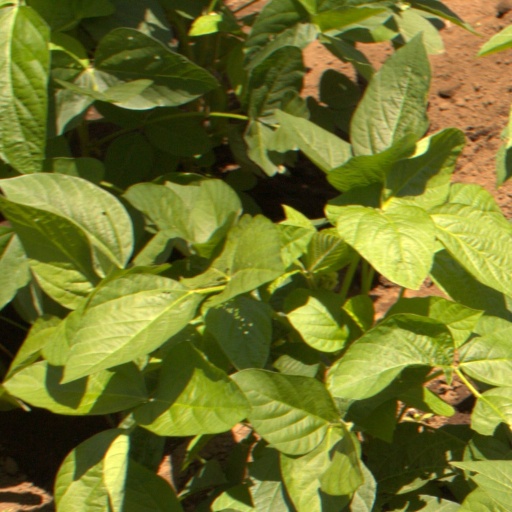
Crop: soybean